Earthworm Jim 2

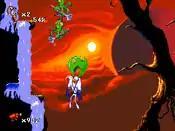
Snott slowing Jim's descent

The purpose of the game is largely the same as it was in the original "Earthworm Jim"; traverse through the levels in order to save Princess What's-Her-Name from Psy-Crow. However, gameplay is much more diverse than the original.